Downtown Triangle (Jerusalem)

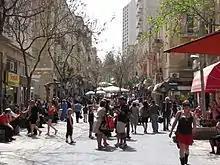
Ben Yehuda Street pedestrian mall

According to Jerusalem architectural historian David Kroyanker, the heyday of the Downtown Triangle lasted from the early 1930s to the 1970s. Many stores and restaurants were opened by German Jewish immigrants who sought to recreate a European ambience in the city center. Their upscale boutiques, coffeehouses, delicatessens, and exclusive restaurants were frequented by senior Mandate officials and wealthy, English-speaking tourists. Unlike Israeli stores that sold all kinds of unrelated products under one roof, the Europeans introduced boutiques that featured only one item, such as gloves or ties. Some shops offered unique extras, such as coffeehouses that included an orchestra and dance floor, and a bookstore with a second-floor library.